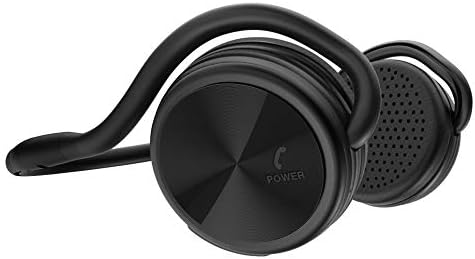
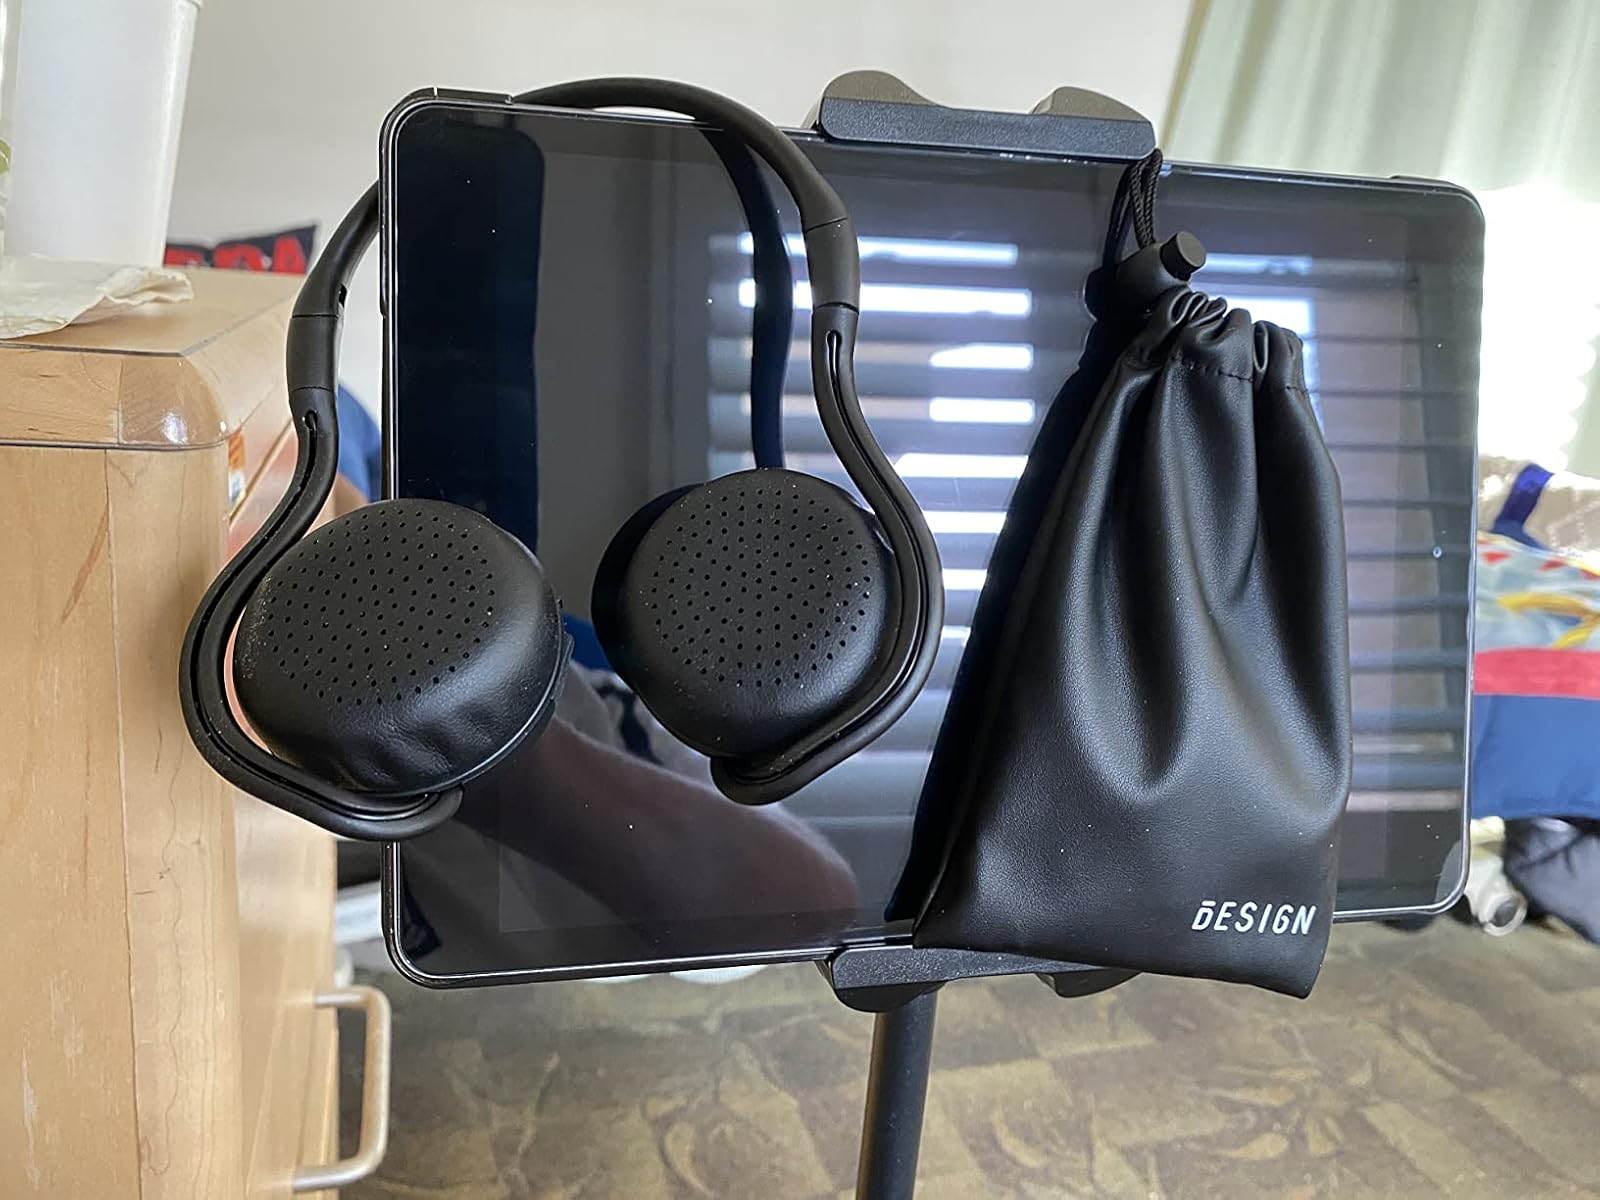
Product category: headphones
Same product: yes